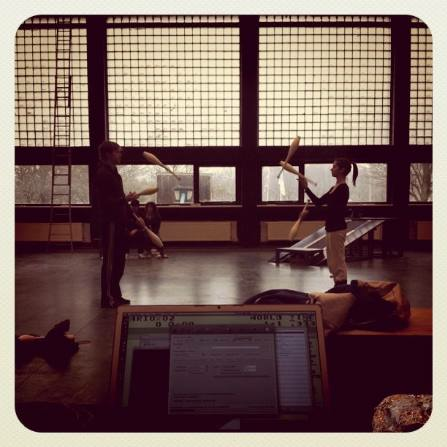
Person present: Yes